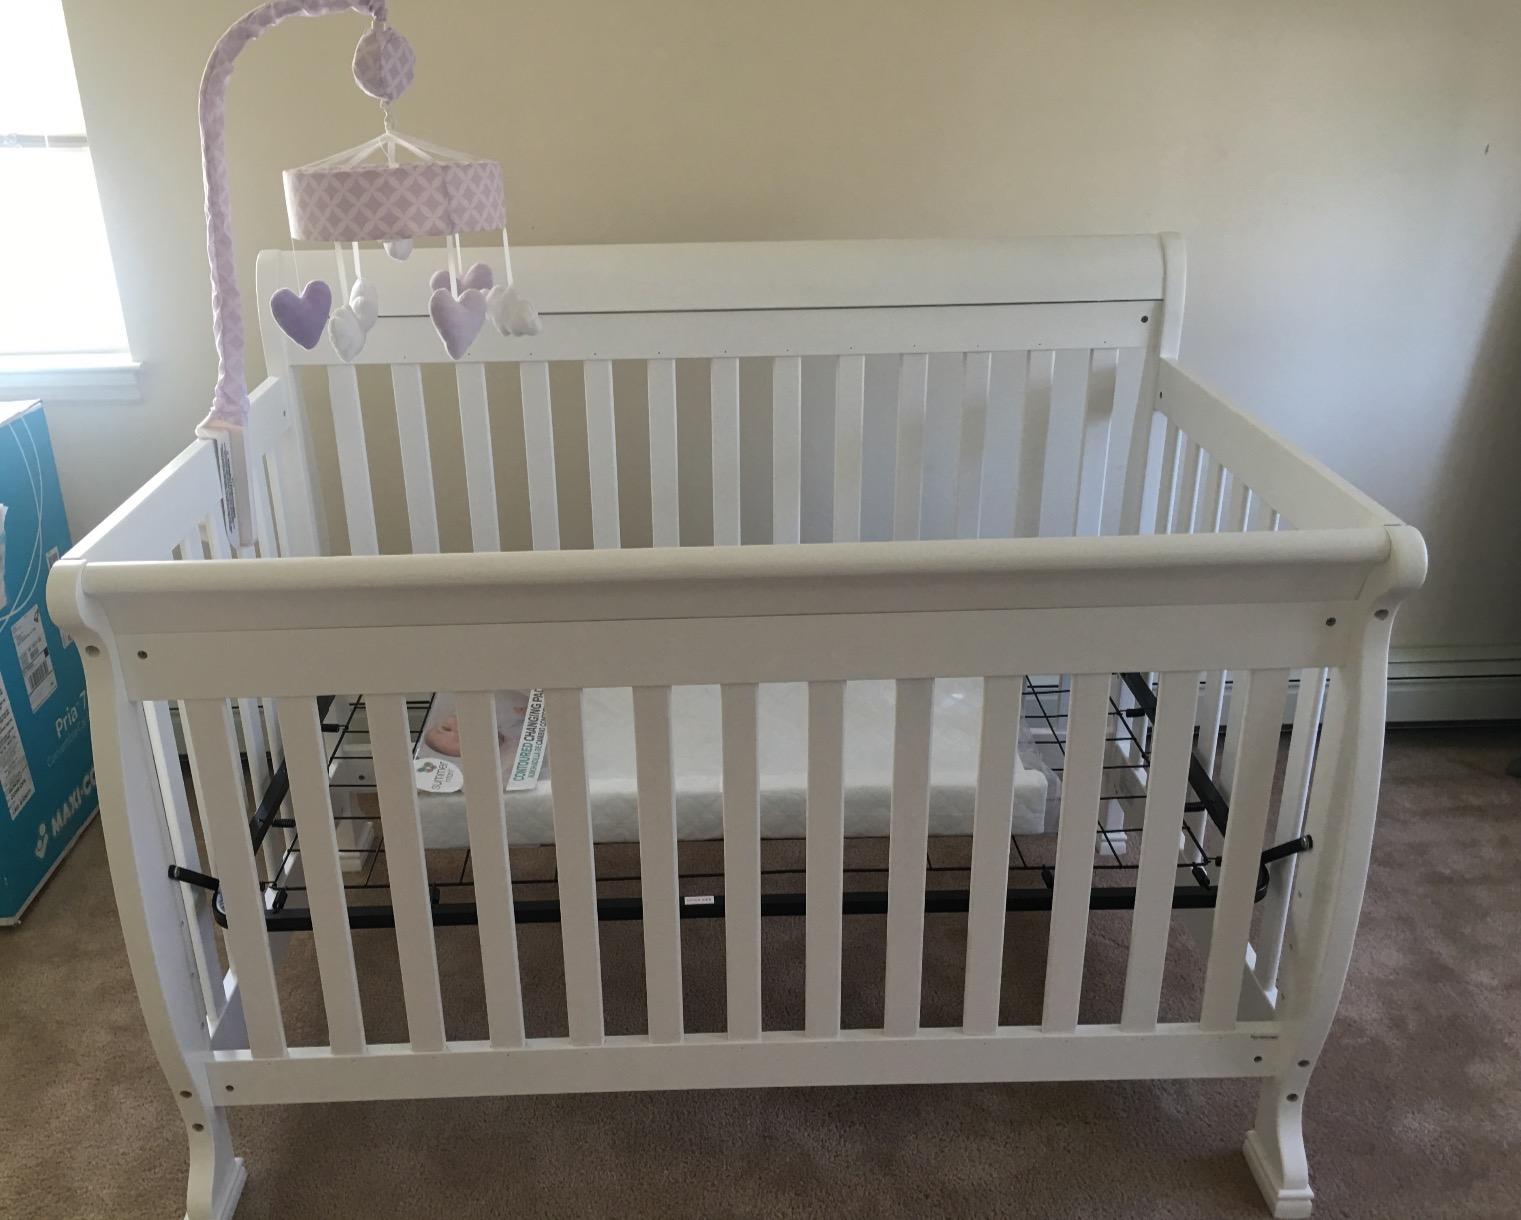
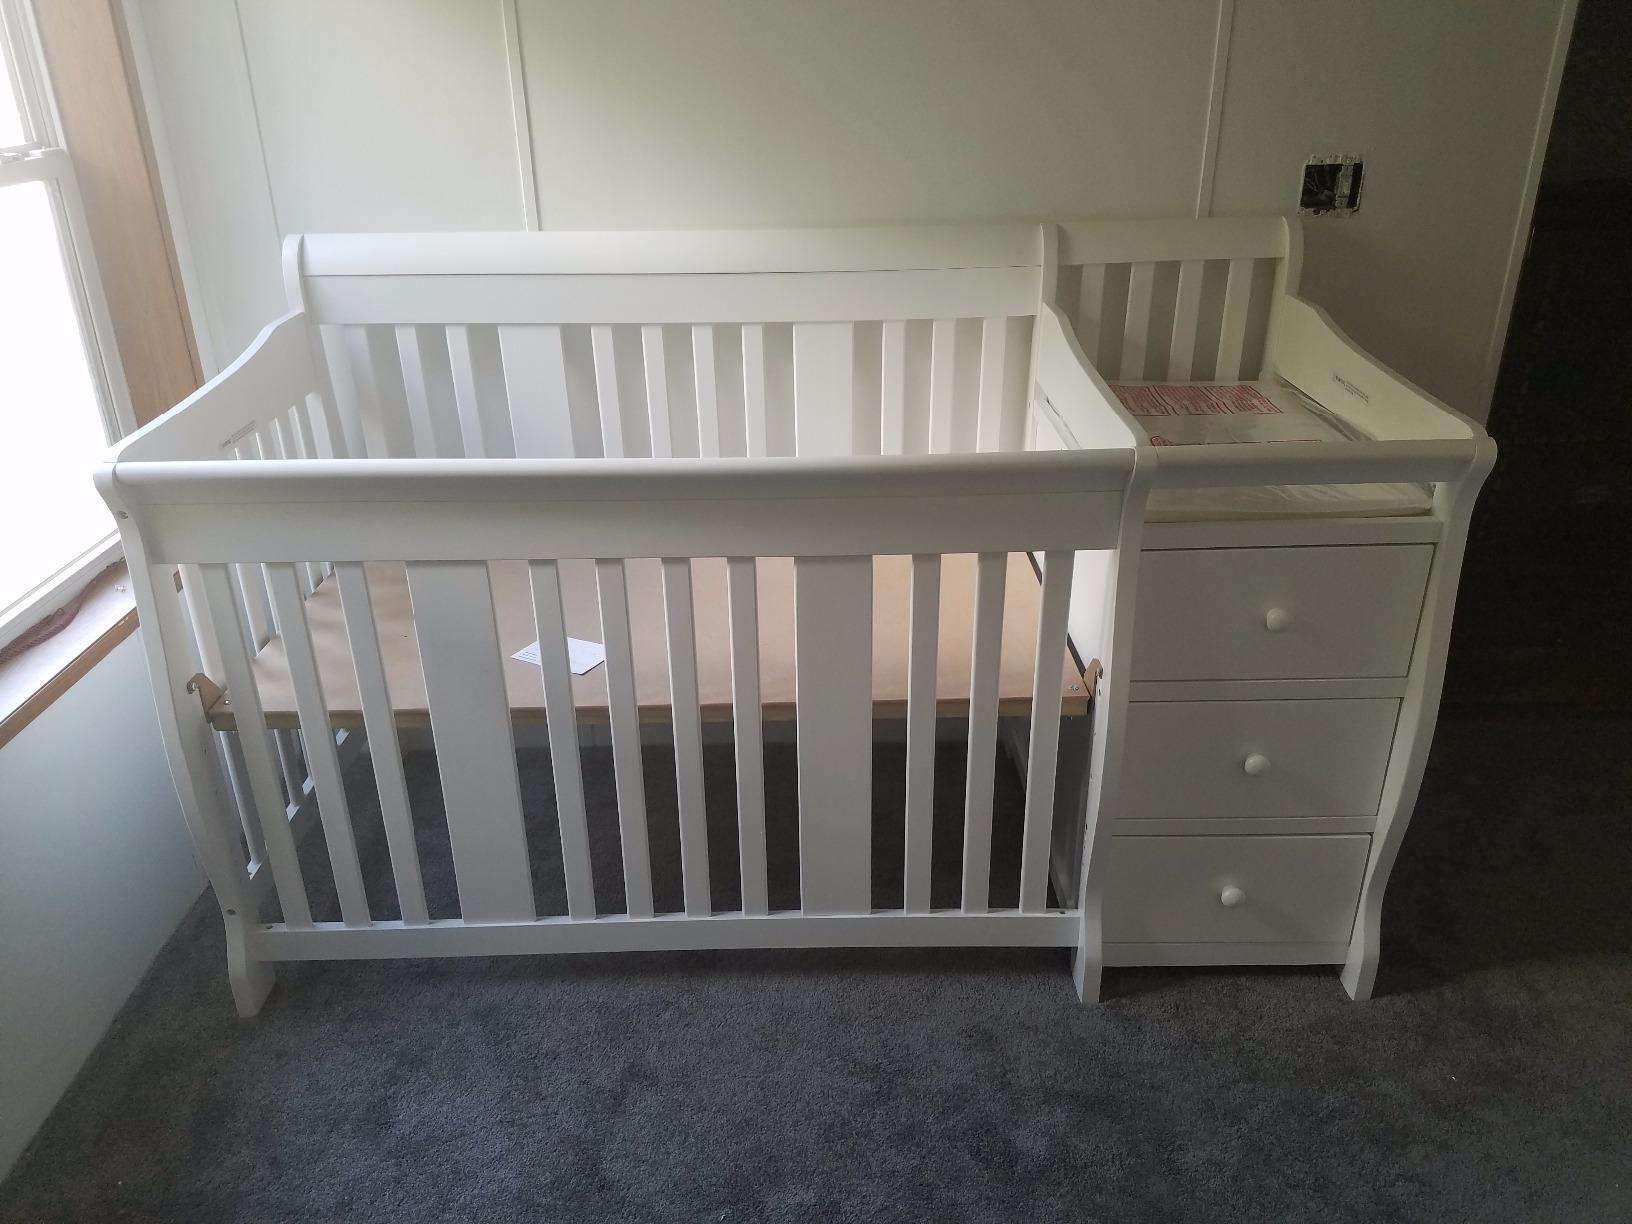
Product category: products_crib
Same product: no